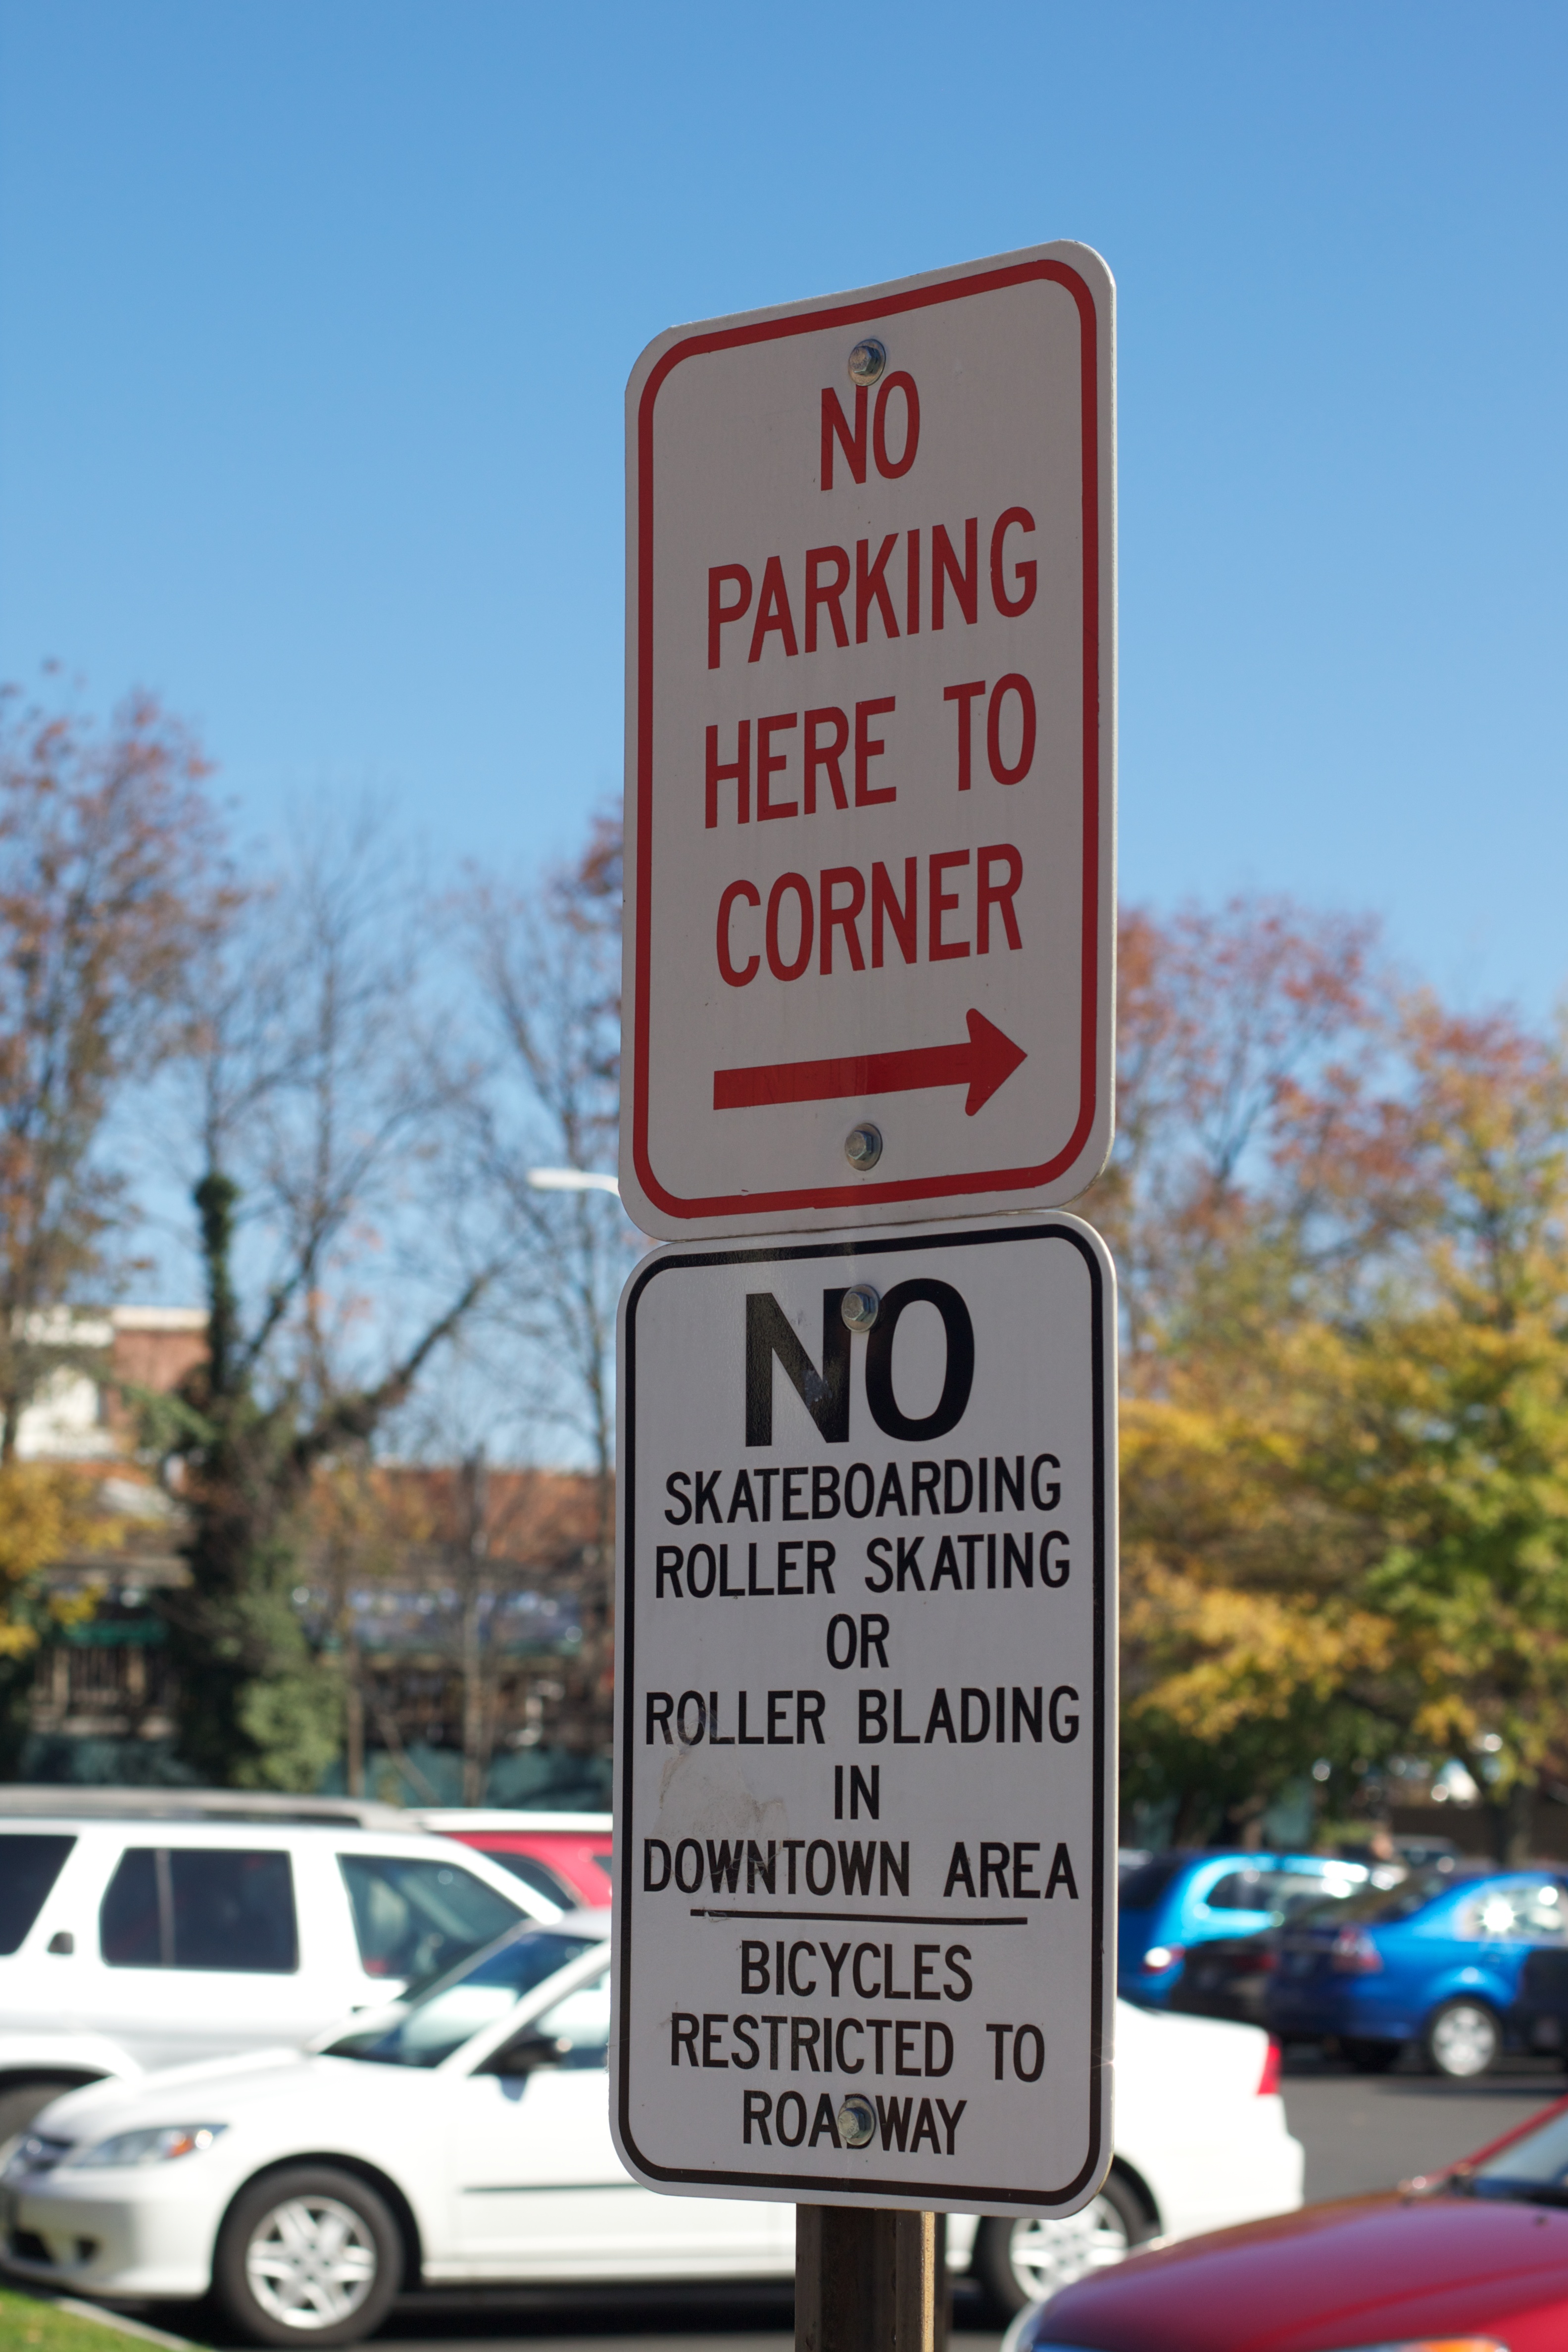
road, highway, advertising, sign, street sign, signage, lane, infrastructure, odyssey, nosigns, traffic sign